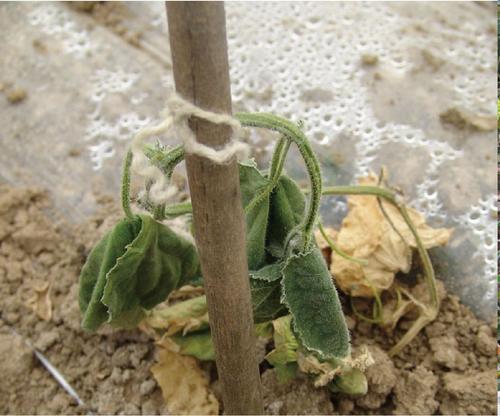
Plant: Cucumber
Disease: cucumber bacterial wilt